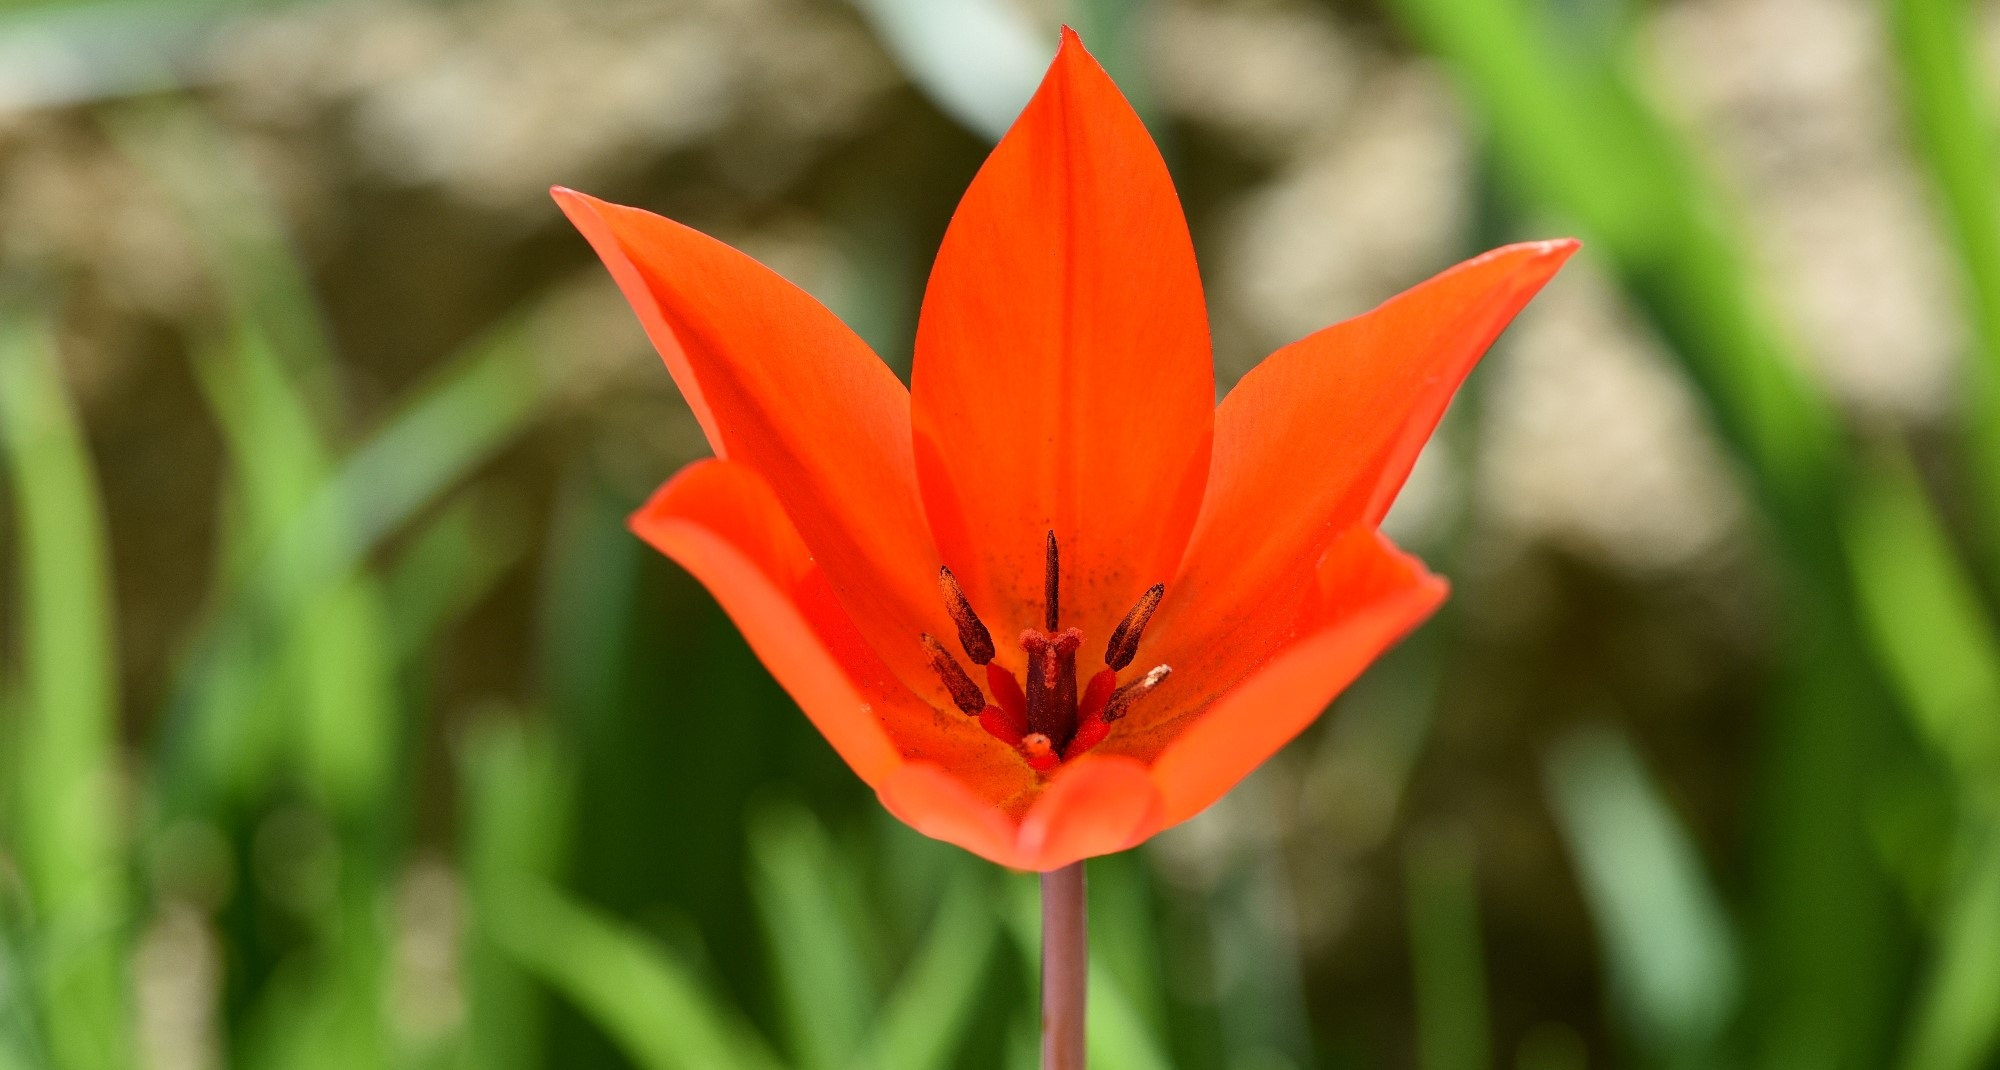
nature, grass, blossom, plant, flower, petal, bloom, tulip, spring, red, botany, yellow, garden, close, flora, wildflower, close up, red flower, spring flower, macro photography, flowering plant, star tulip, plant stem, land plant